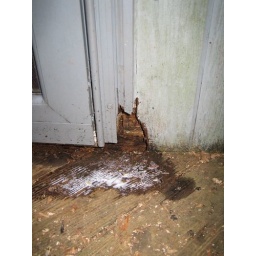
This is the hole in the side of our house where a bear ripped out our wall to get at a beehive.